Hamon (swordsmithing)

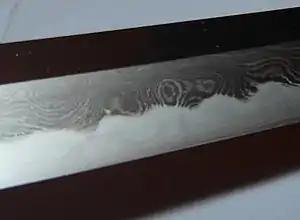
The layers in this sword are visible due to a difference in carbon content. The effect is exaggerated at the hamon, giving it a wispy appearance.

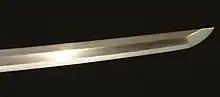
A 13th century sword by Masatsune with a straight-edge hamon

The shape of the hamon is affected by many factors, but is primarily controlled by the shape of the clay coating at the time of quenching. Although each school had its own methods of application, and kept secret the process, the exact mixture of the clay, the thickness of the coat, and even the temperature of the water, the clay was usually applied by painting it on in very thin layers, to help prevent shrinking, peeling, and cracking as it dried. Often, the clay is applied to the entire blade by piling up the layers very thickly over the entire sword, and then the clay was carefully cut away from the edge. However, in ancient times tempering was rarely used in Asia, and a fully exposed edge would cool too fast and become far too brittle, thus a thinner layer of clay was usually applied to the edge so as to achieve the correct hardness upon quenching without the need for tempering afterwards.